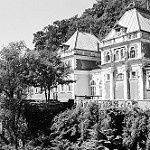
Label: B & W